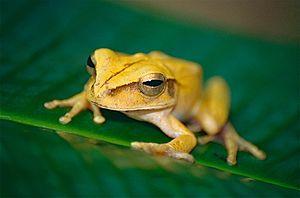
Hypsiboas multifasciatus est une espèce d'amphibiens de la famille des Hylidae.